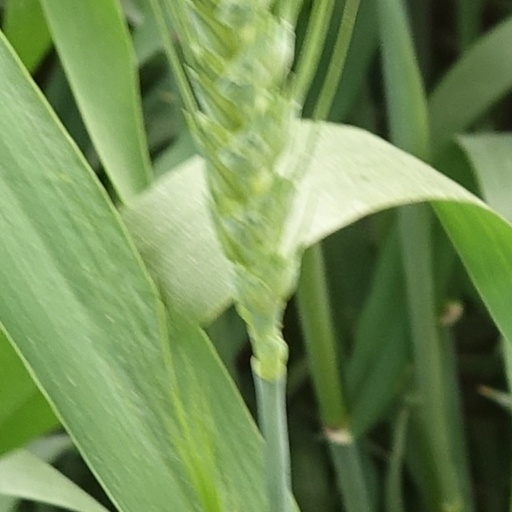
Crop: wheat